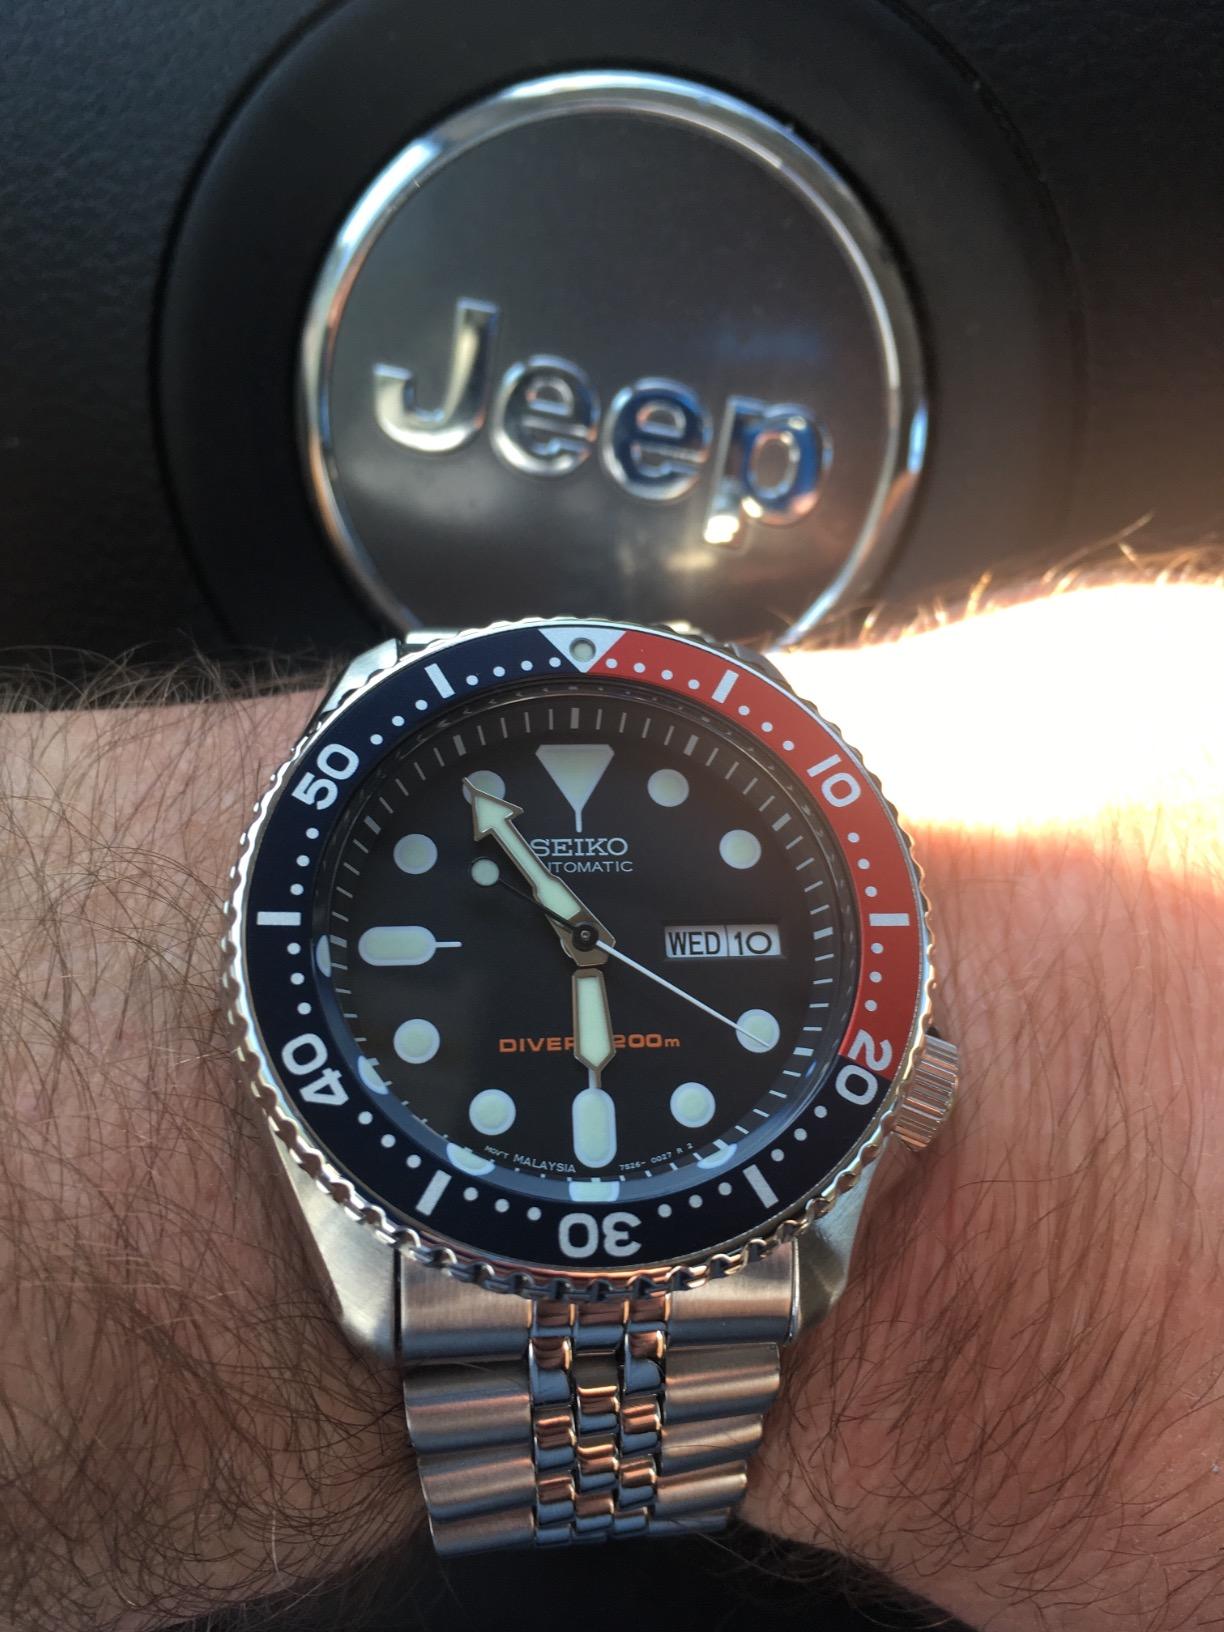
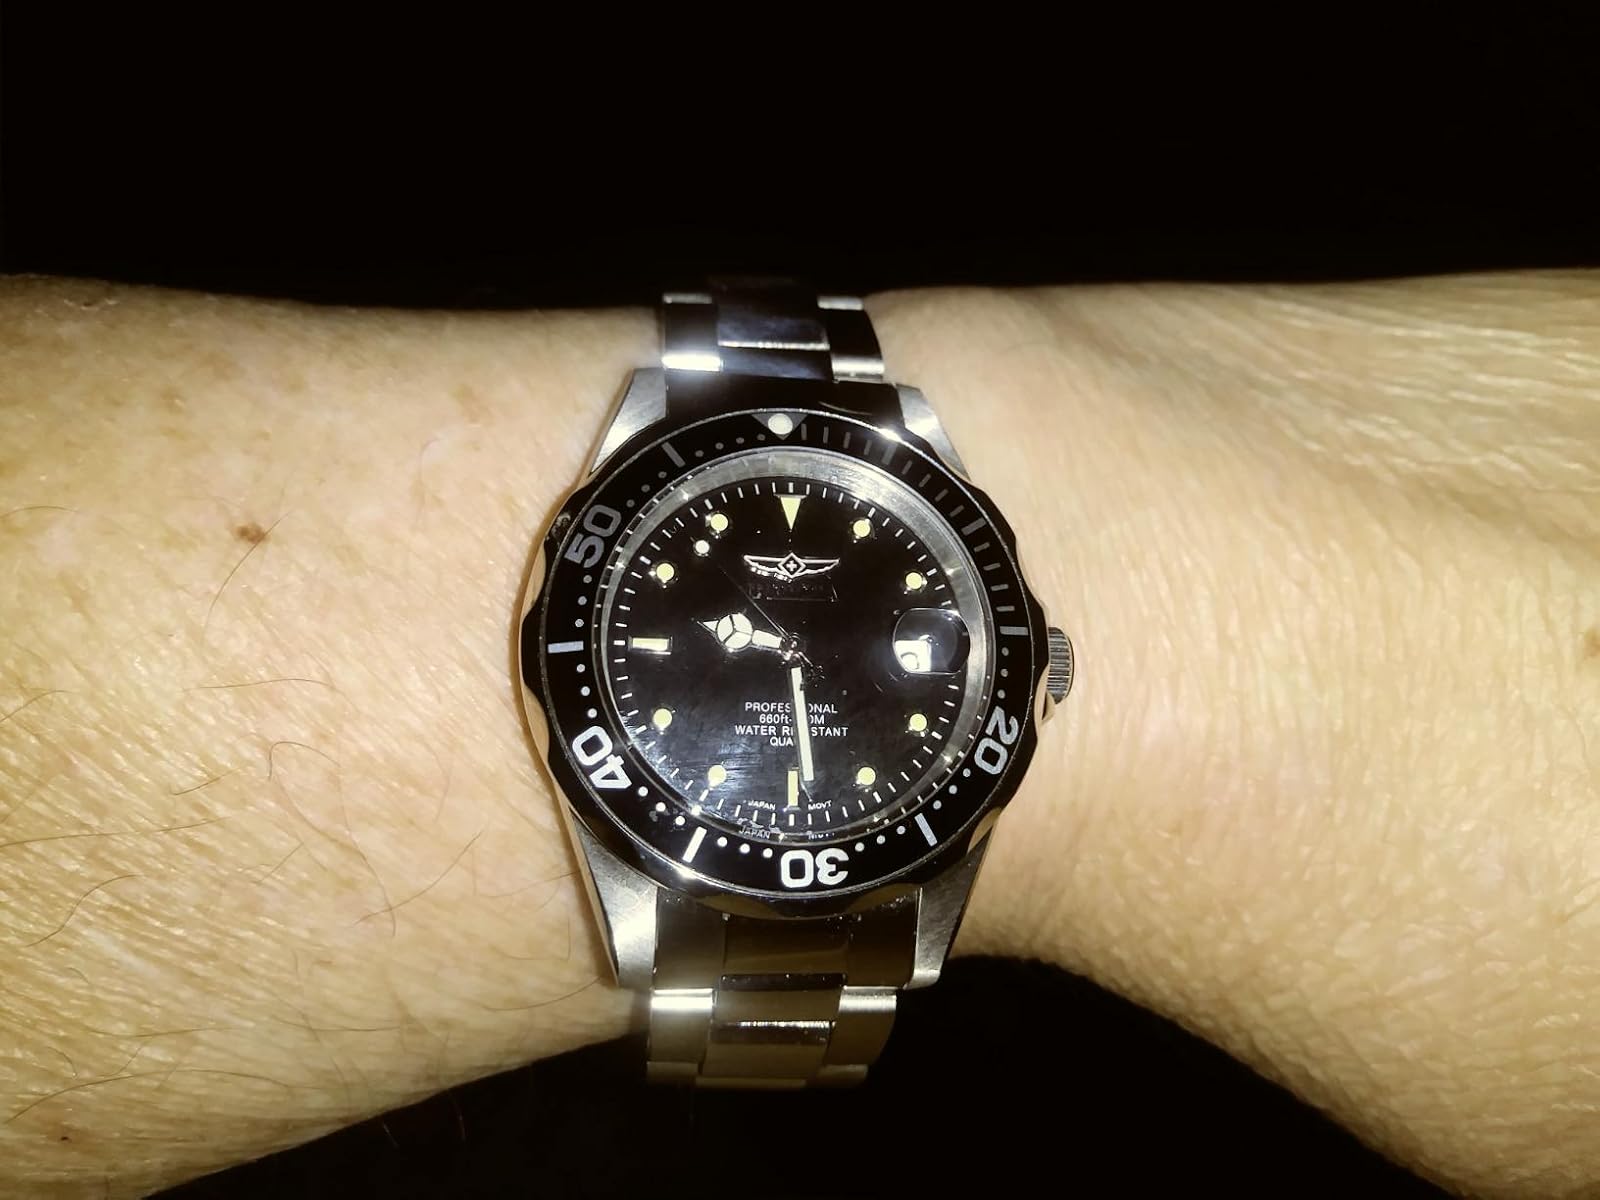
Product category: accessories_watch
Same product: no